Corn Exchange, Hertford

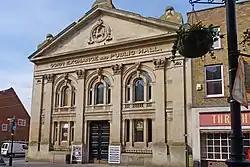
Corn Exchange, Hertford

The Corn Exchange is a commercial building on Fore Street in Hertford, Hertfordshire, England. The structure, which is currently used as an events venue, is a Grade II listed building.